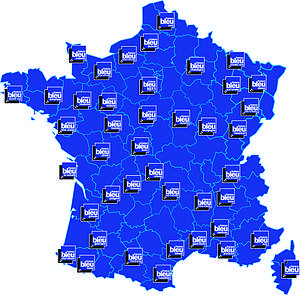
France Bleu est le réseau des radios locales publiques françaises, décliné en 44 radios généralistes publiques de proximité. Il est créé à l'initiative de Jean-Marie Cavada, PDG de Radio France, en septembre 2000. Le contenu est essentiellement constitué des programmes locaux des stations locales dans les régions et les départements relayés en soirée, la nuit et le midi par un programme national. Il fait partie du groupe public Radio France, dans lequel il peut être comparé à France 3 au sein de France Télévisions en raison de sa mission locale.